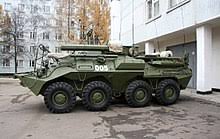
Label: BTR